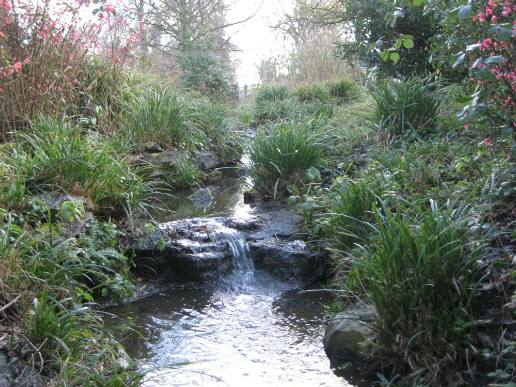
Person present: No